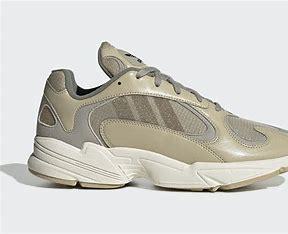
Brand: Adidas
Model: Yung 1